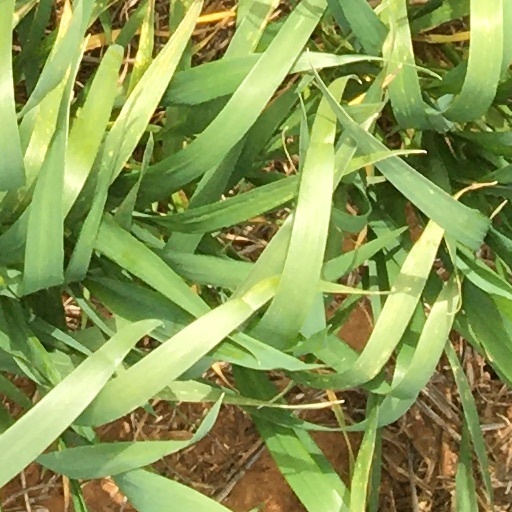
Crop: wheat